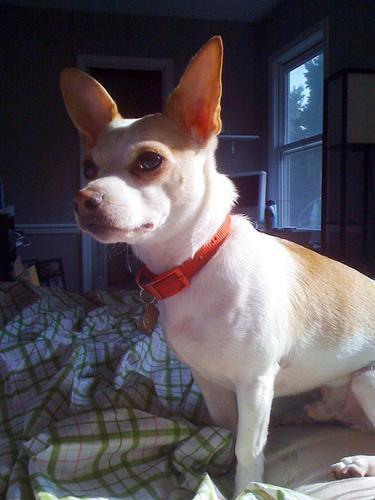
chihuahua